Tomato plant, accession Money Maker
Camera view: horizontal (90 deg, fisheye); turntable rotation: 150 degrees
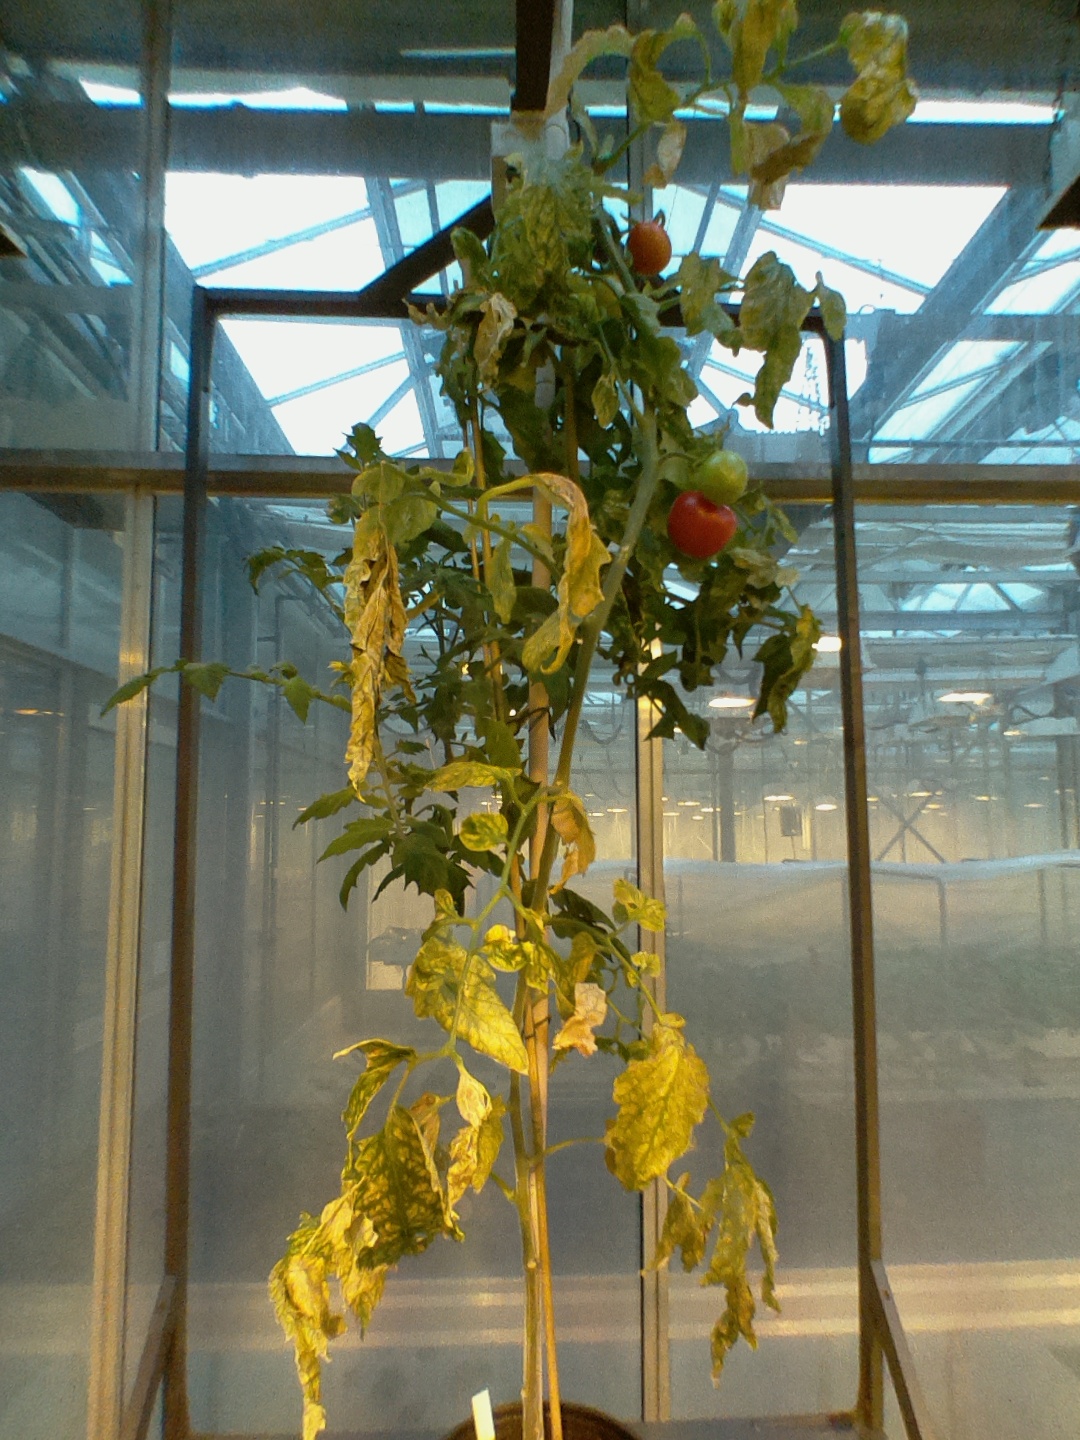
BBCH growth stage 81: 10%-20% of fruits show typical fully ripe color